Christoph Friedrich von Ammon

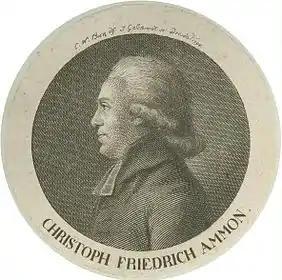

Christoph Friedrich von Ammon (January 16, 1766 – May 21, 1850) was a German theological writer and preacher. He was born at Bayreuth, Bavaria and died at Dresden.